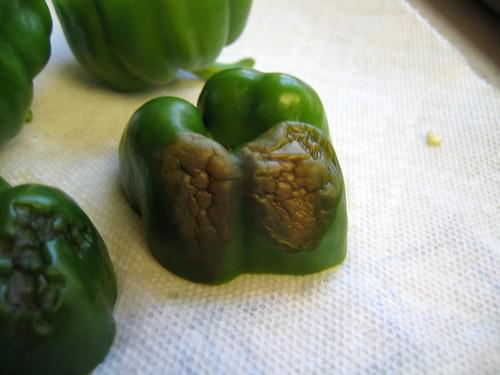
Plant: Bell pepper
Disease: bell pepper blossom end rot